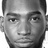
Emotion: neutral